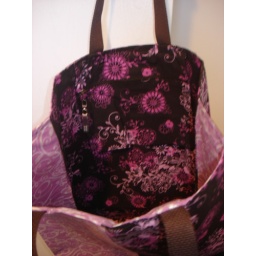
The inside of this bag has a zippered pocket so a person can put in credit cards, coin purse, etd.